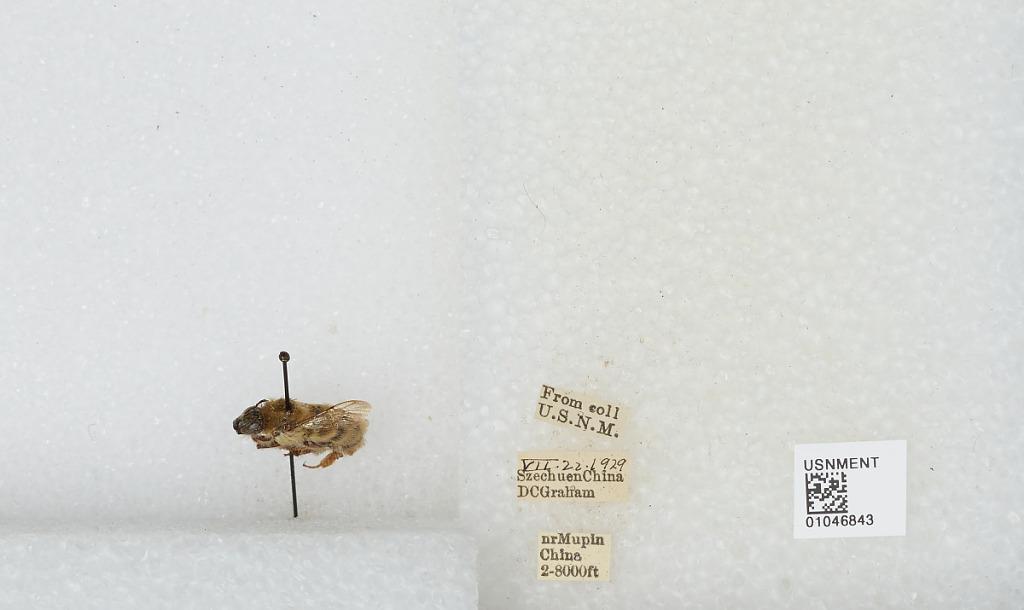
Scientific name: Bombus sp.
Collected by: D. Graham
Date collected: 1929-7-22
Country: China
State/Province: Sichuan
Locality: near Muping